Question: Please indicate a possible affordance area of drink_with_wine glass that can be used for holding
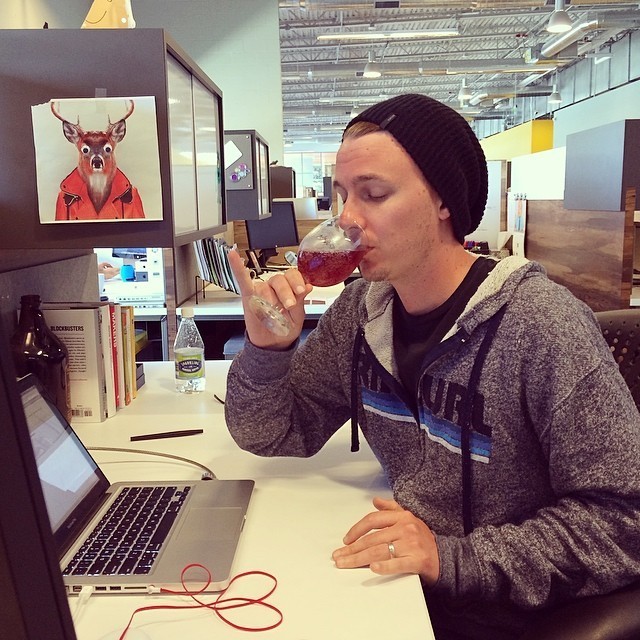
Answer: [241.203, 215.338, 367.519, 338.045]